Stützengrün

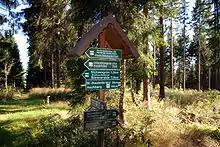
On the Kuhberg

Right on "Bundesstraße" 169, which runs through the community, is the "Bauernbarockkirche" (“Baroque Farmers’ Church”), built in 1701 and now a protected monument. It has a carved altar and a 130-year-old Jehmlich organ.